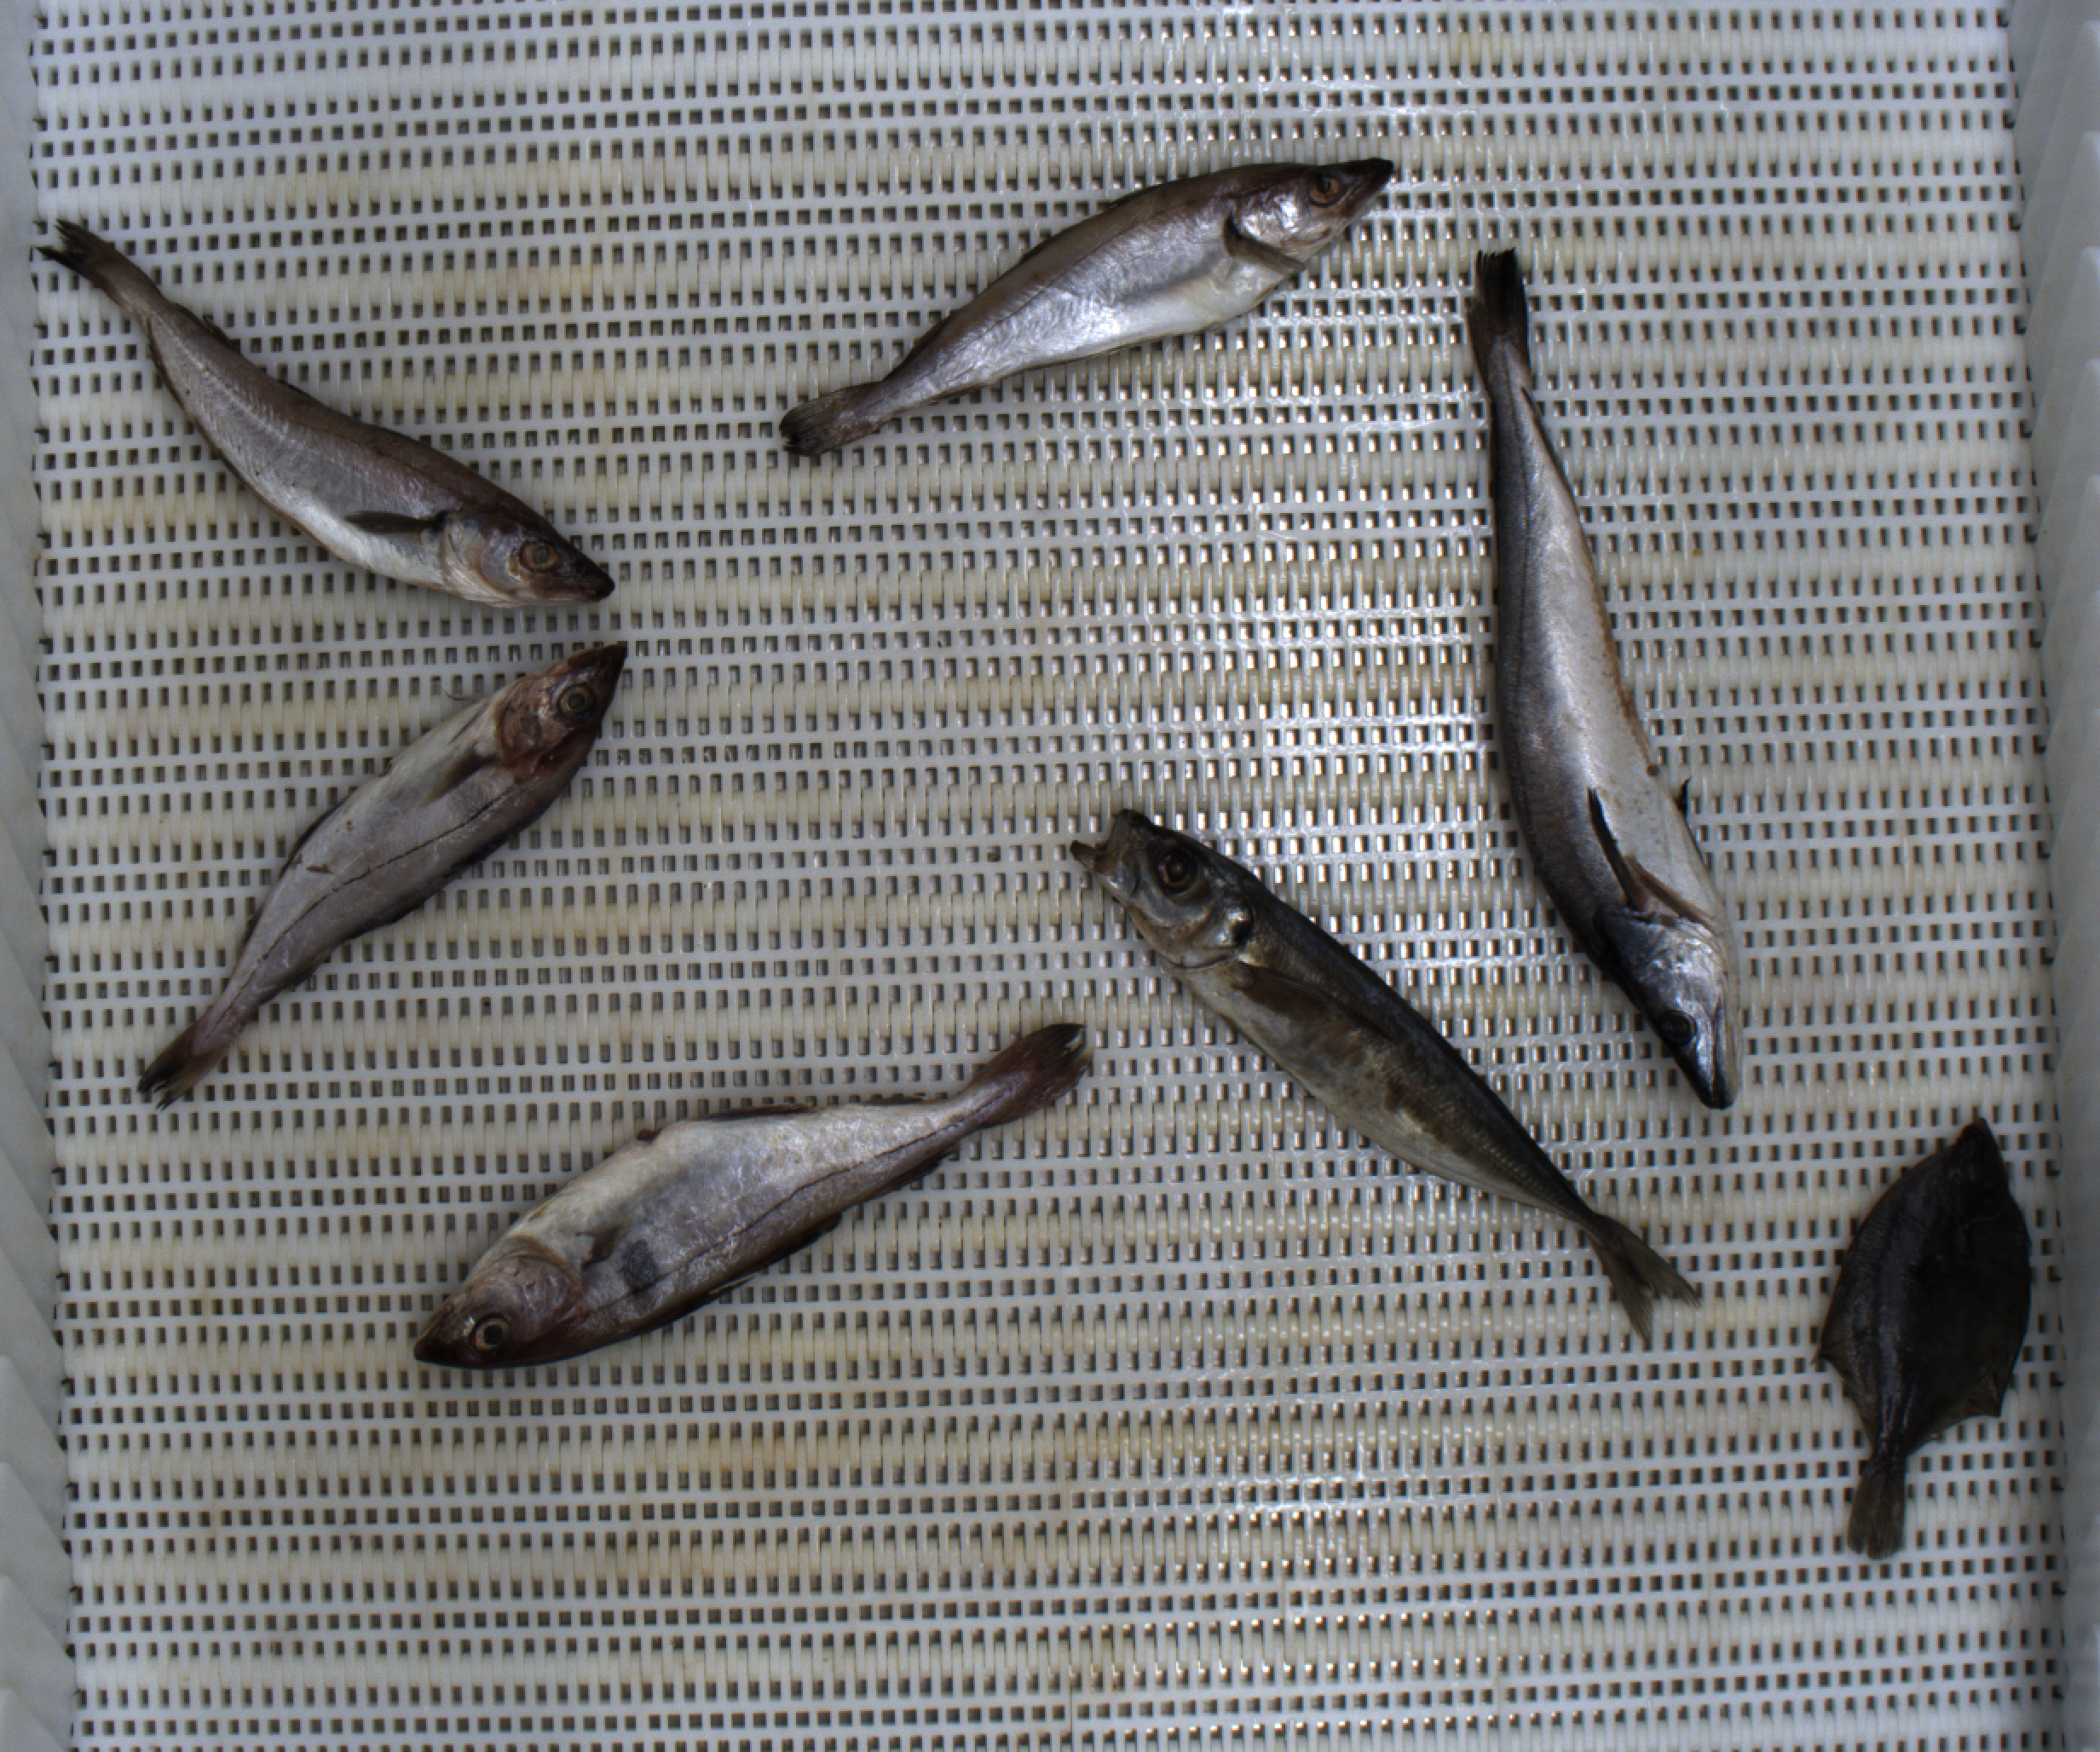
Total fish: 7
Cod: 0
Haddock: 2
Whiting: 2
Hake: 1
Horse mackerel: 1
Saithe: 0
Other: 1